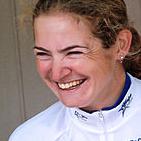
Age: 20